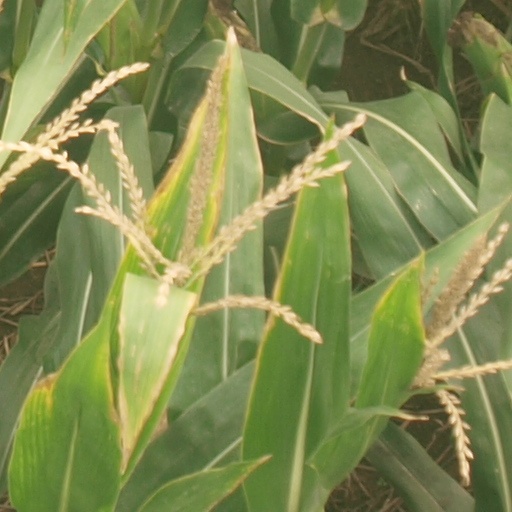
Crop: maize; corn